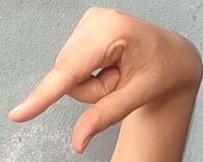
ASL sign: Q